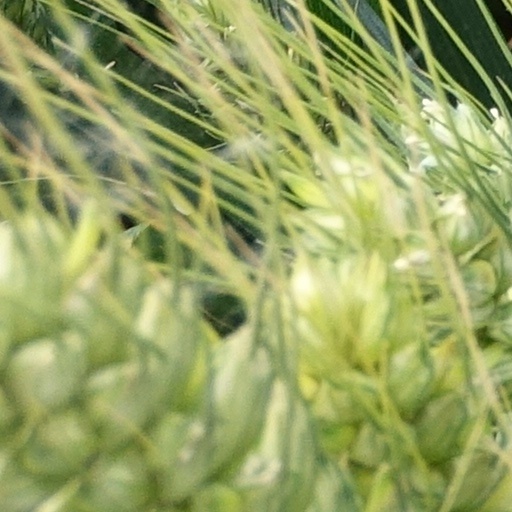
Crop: wheat